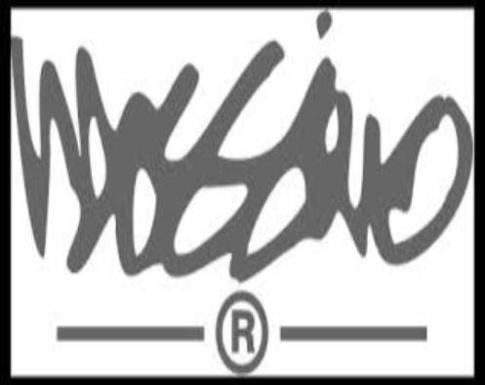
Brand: mossimo
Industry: Clothes